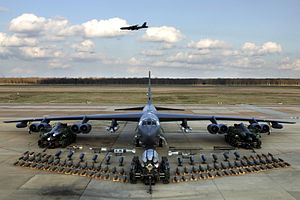
Boeing B-52 Stratofortress
Boeing B-52H opstillet med våben på Barksdale AFB 2006
Boeing B-52 Stratofortress er et strategisk langdistance bombefly. Det er subsonisk, dvs. at det i lighed med almindelige trafikfly flyver langsommere end lyden. Det har været anvendt af United States Air Force siden 1955 og erstattede på det tidspunkt Convair B-36 Peacemaker og Boeing B-47 Stratojet. Internt kaldes flyet BUFF. Selvom det blev bygget til at bære atomvåben under den kolde krig, benyttes det i dag primært til at bære konventionel bombelast. Det kan bl.a. medføre krydsermissiler. Flyet har en meget lang rækkevidde, bærer en stor bombelast og er økonomisk i drift sammenlignet med resten af United States Air Forces flåde af strategiske bombefly. Således er der stadig 85 i tjeneste i United States Air Force. Indtil videre forventes det at forblive i aktiv tjeneste indtil 2050.